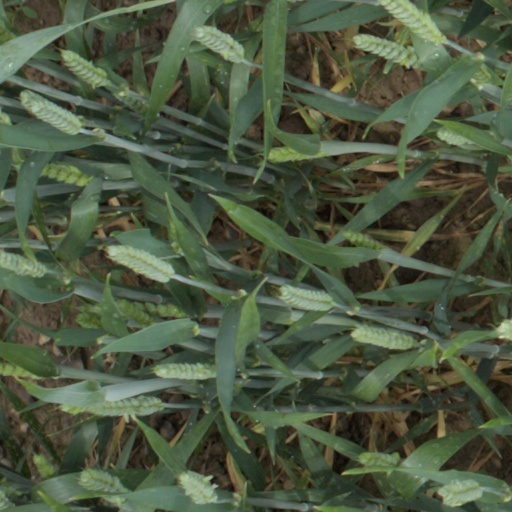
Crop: wheat